Michael Frendo

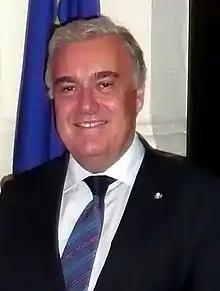

Michael Frendo (born 29 July 1955) is a former Maltese politician who currently is a lawyer and consultant. Previously he served in the government of Malta in various functions including as Minister of Foreign Affairs from 2004 to 2008 and Speaker of the House of Representatives of Malta from 2010 to 2013. He is from Floriana brother of Henry Frendo.